Lisa Fernandez

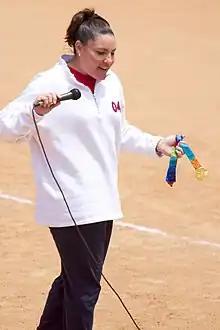
Fernandez in 2006

Lisa Maria Fernandez (born February 22, 1971) is an American former softball player and current associate head coach at UCLA. She is also the general manager of the Talons for the inaugural 2025 season of the Athletes Unlimited Softball League (AUSL). She played college softball at UCLA as a pitcher and third baseman, and is a three-time medal winning Olympian with Team USA.